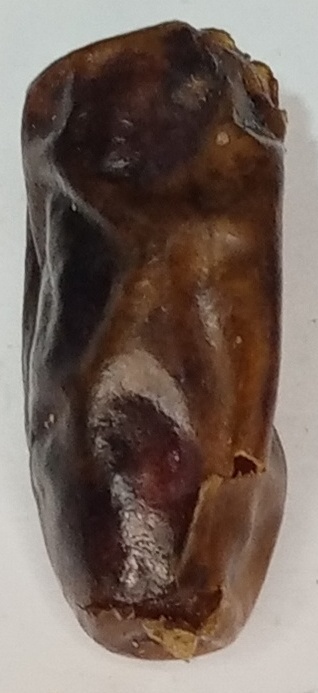
Variety: gajar
Size: large
Grade: grade-3